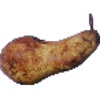
Label: Pear Abate 1